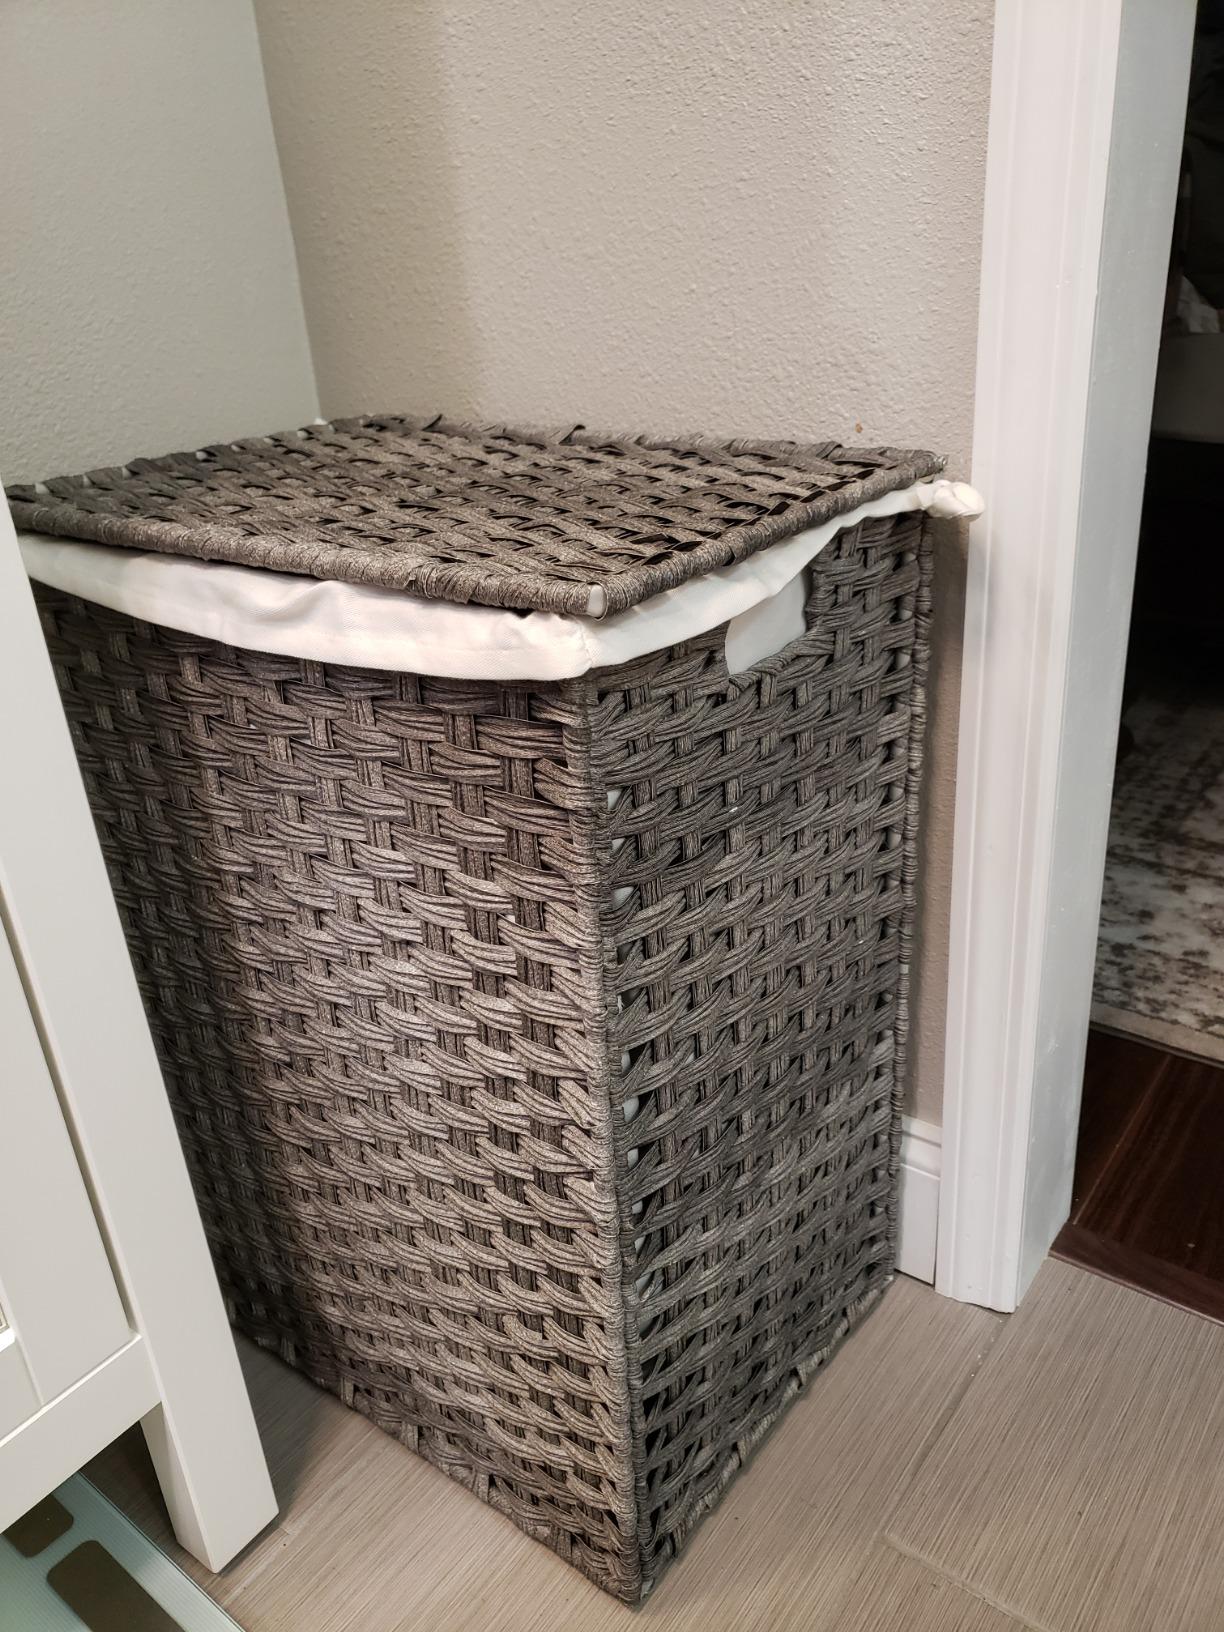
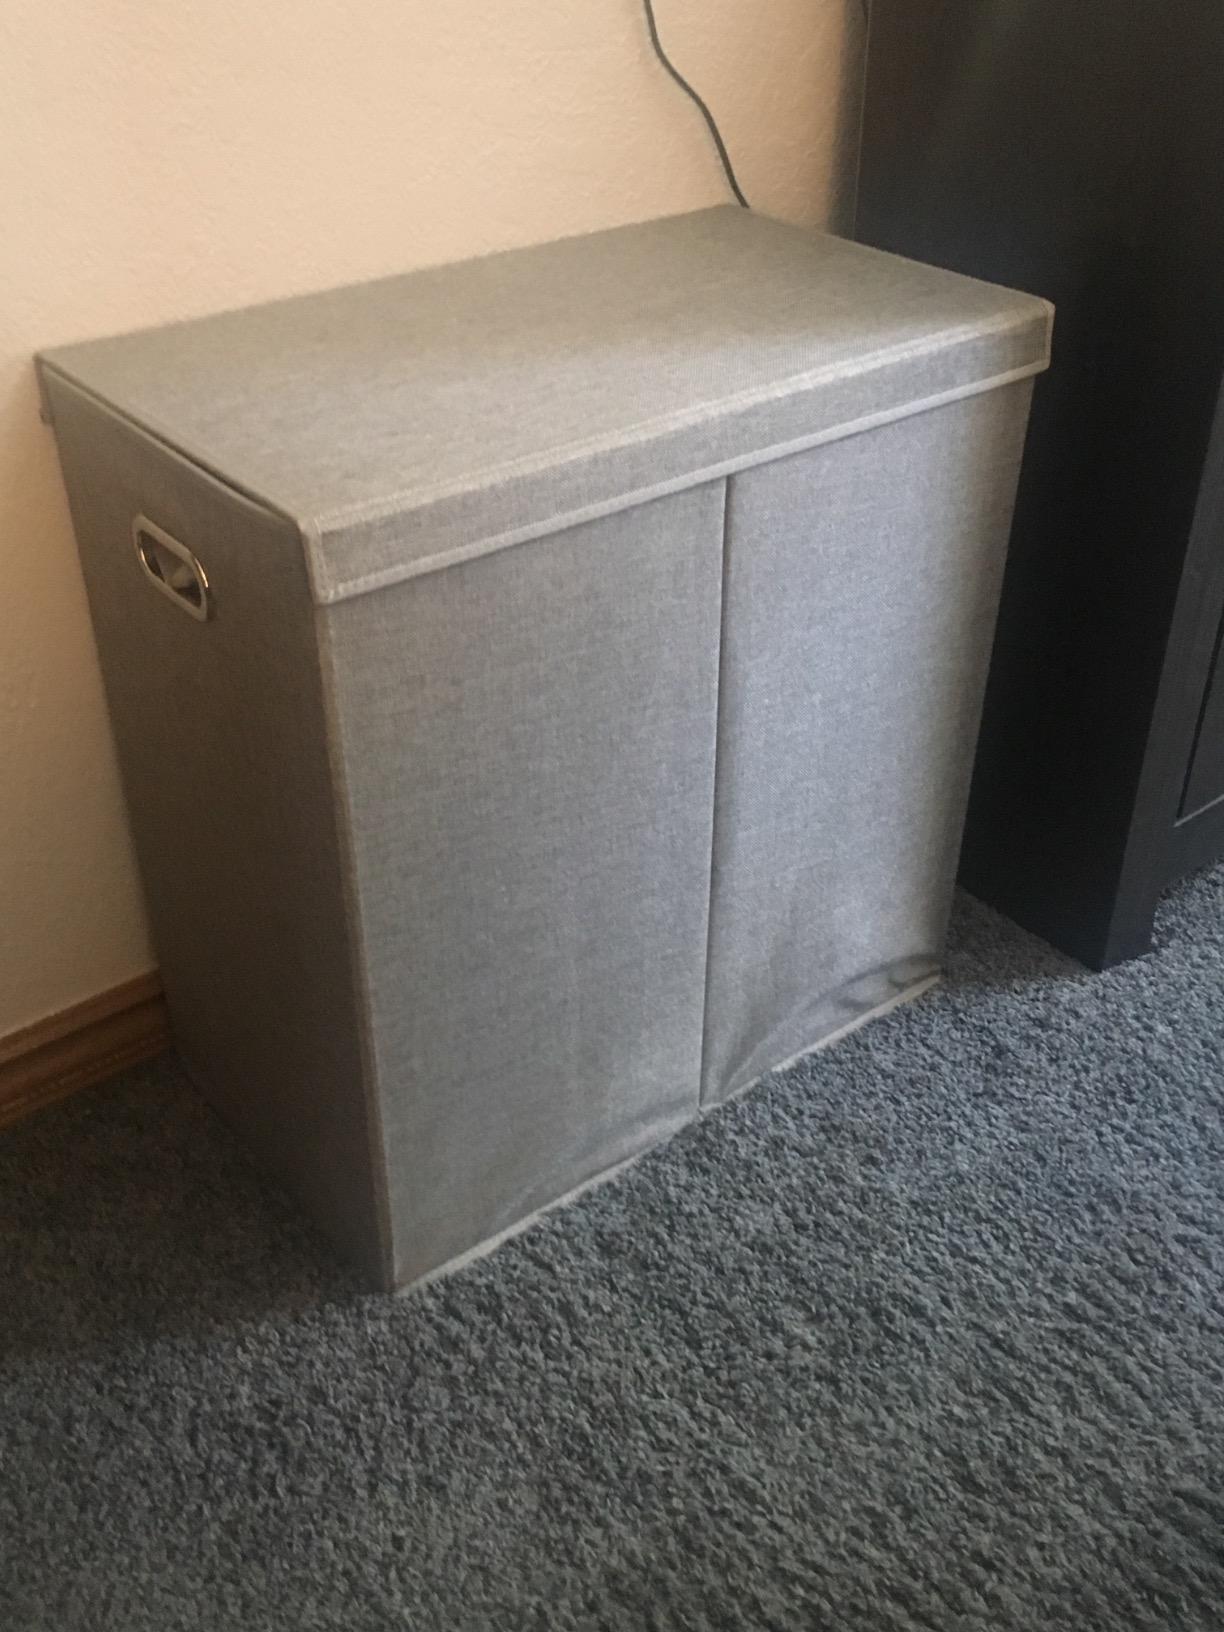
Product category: items_hamper
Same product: no